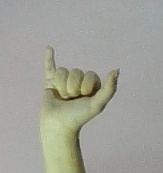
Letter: ya